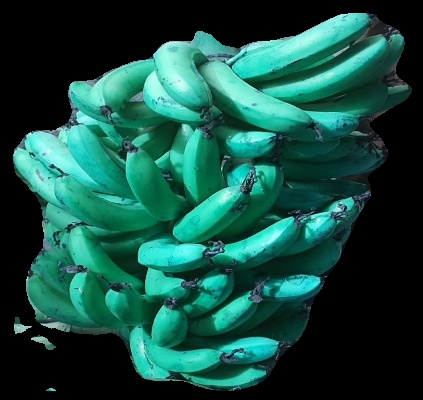
Variety: pachbale
Grade: grade3